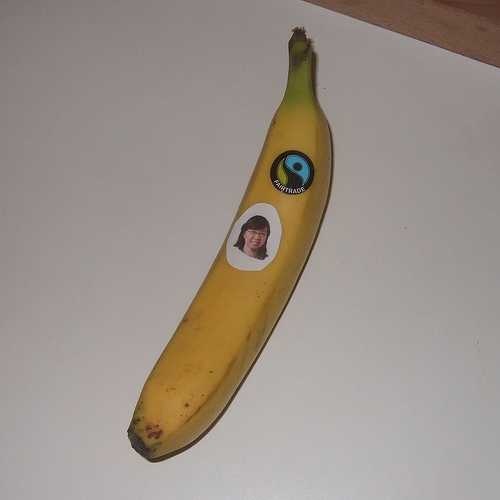
Label: Banana